Fitzroy, New Plymouth

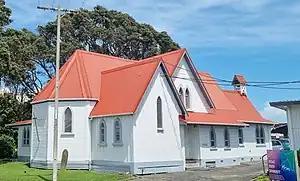
Holy Trinity Church

Fitzroy is a coastal suburb of New Plymouth, in the western North Island of New Zealand. It is located to the north-east of the city centre.